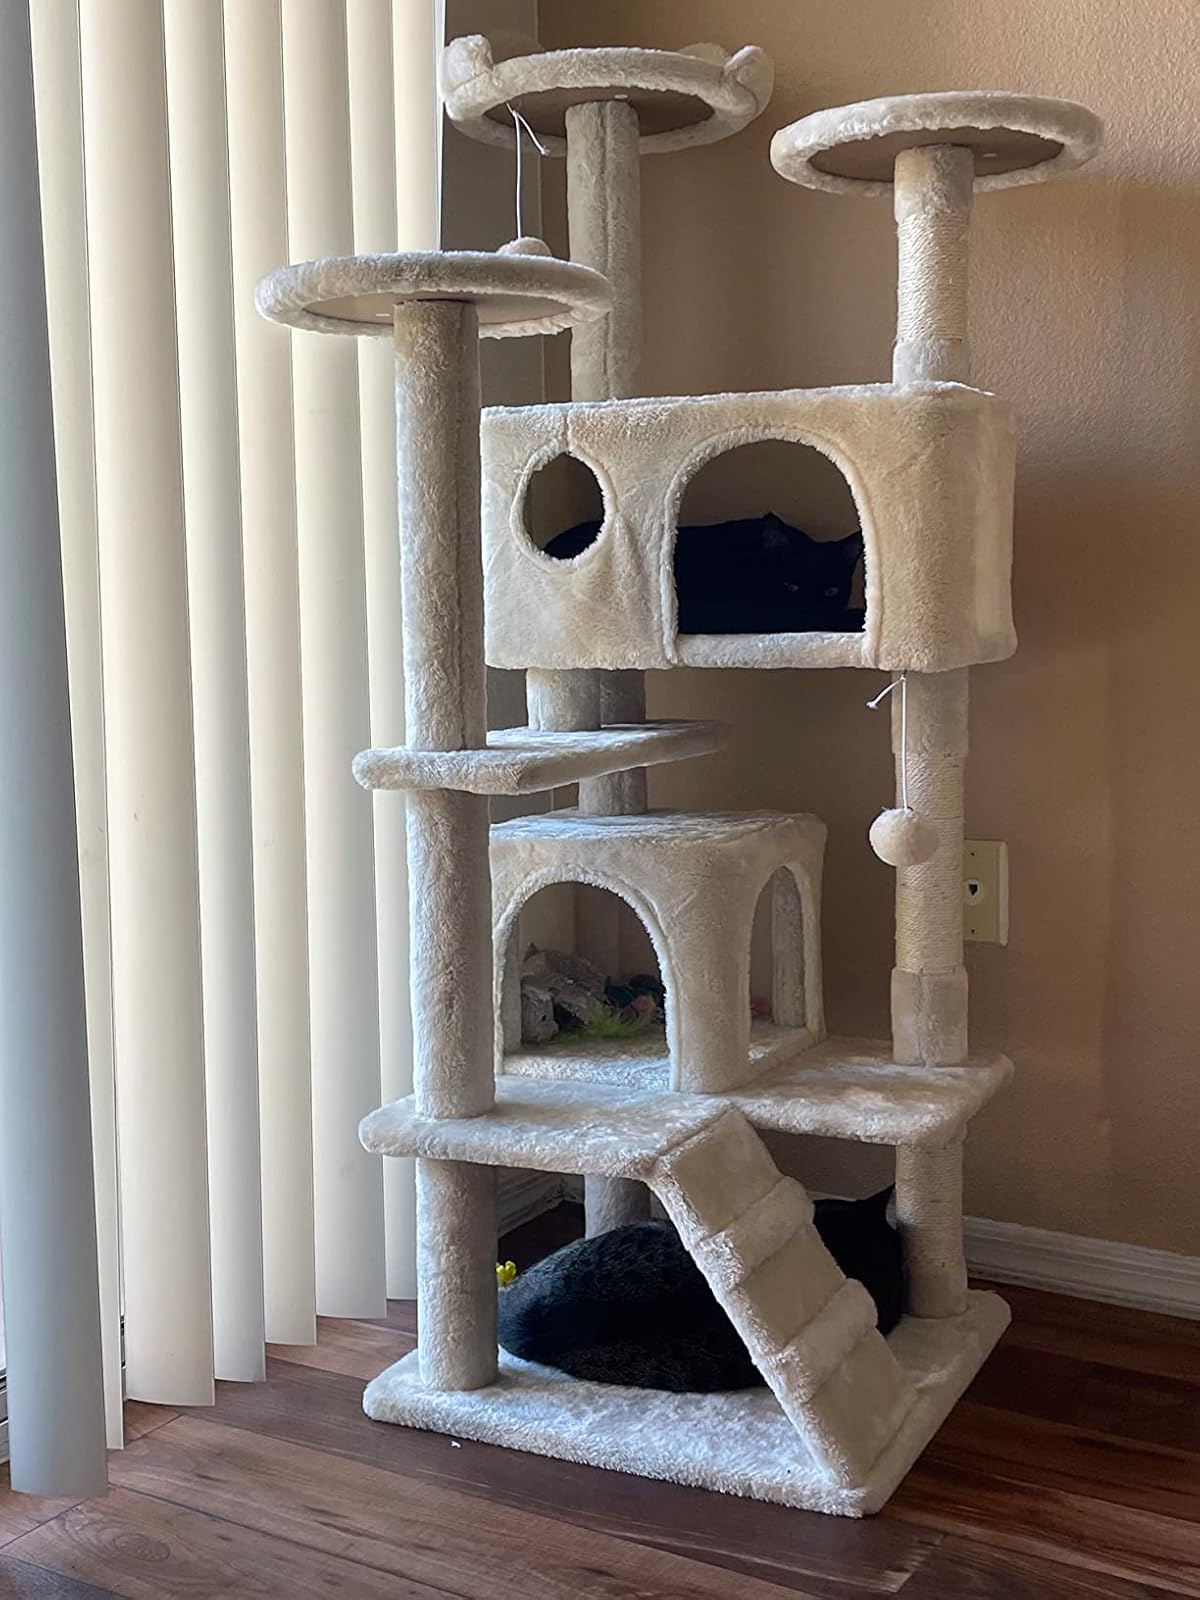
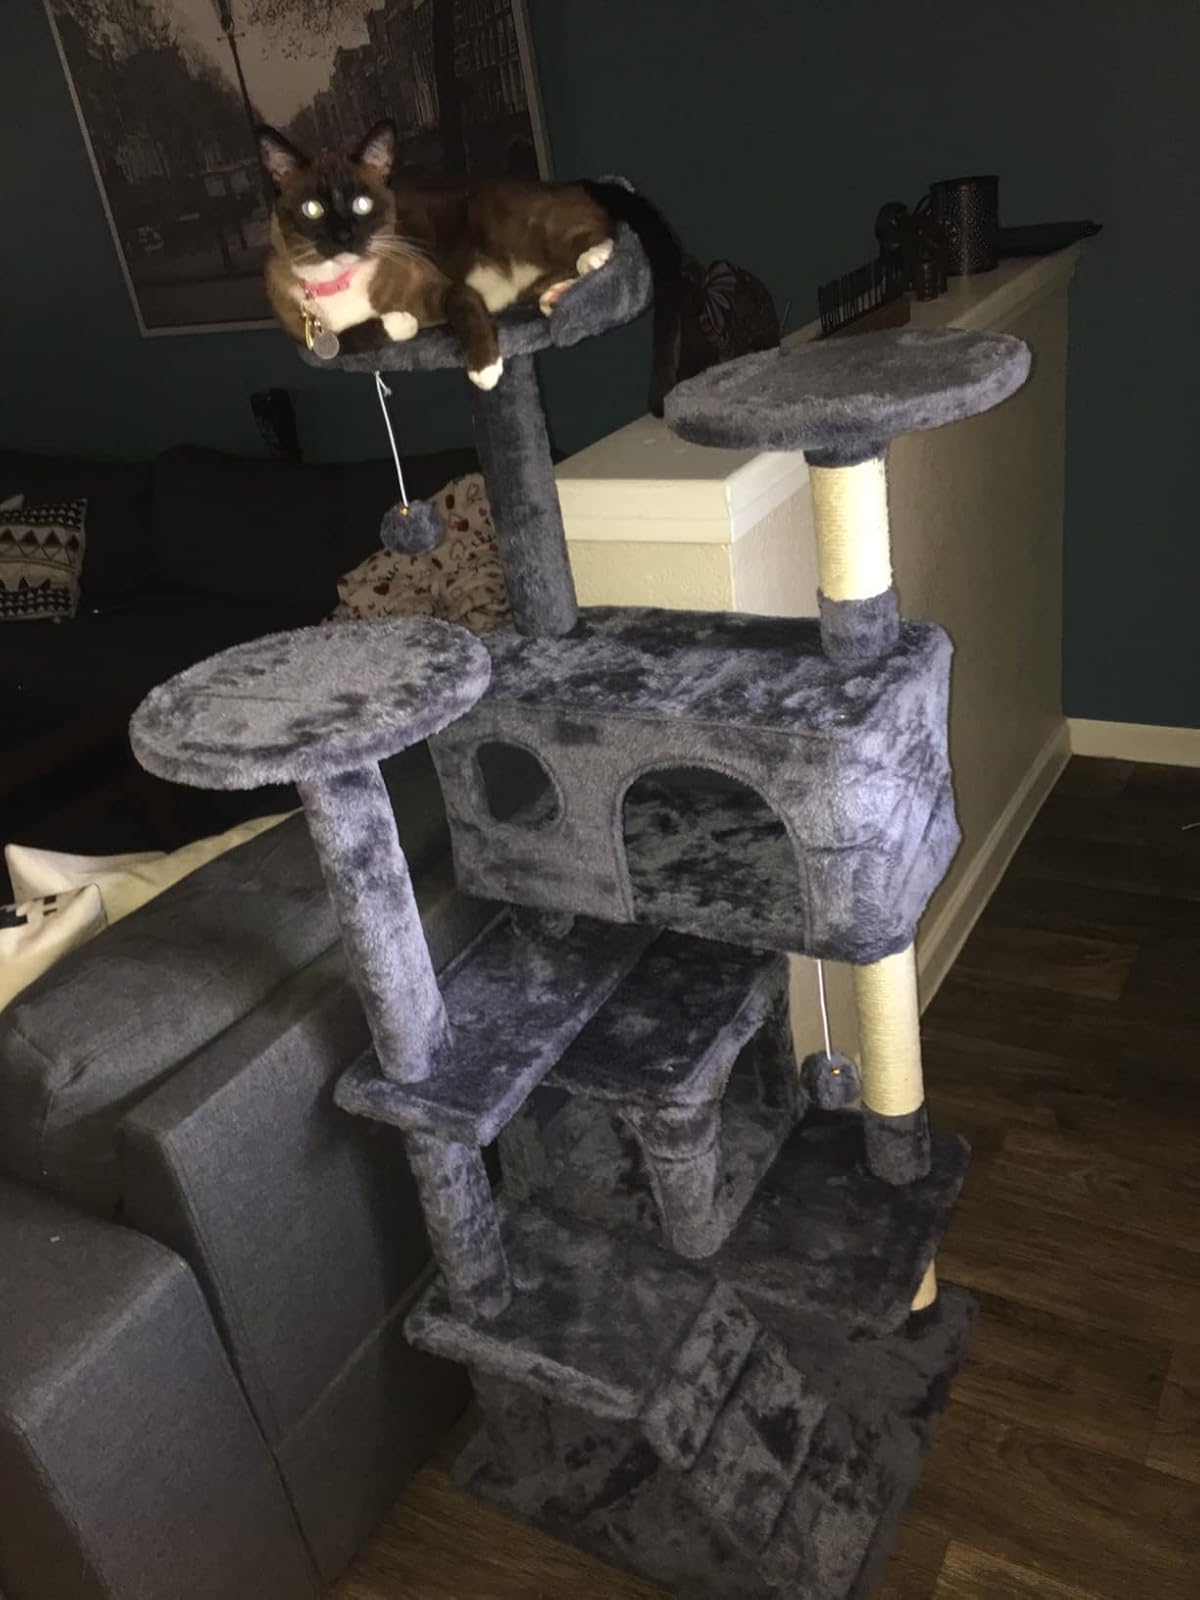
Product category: items_cat tree
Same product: no